Wildlife of the Levant

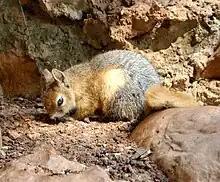

The Levant is experiencing a decline in vegetation due to a multitude of human and natural factors. At the conclusion of the Ottoman era in the Levant, extensive tracts of forests, hillside forests, and mountain foothills were felled to provide timber for railroad construction and to fuel steam trains, particularly in the southern and interior regions due to the construction of the Hejaz railway and the outbreak of World War I. The resulting deforestation led to soil erosion and the disappearance of numerous plant species.